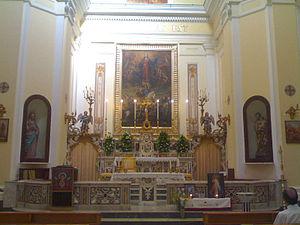
L'église San Giorgio Martire est une église de Naples située dans le quartier de Pianura.